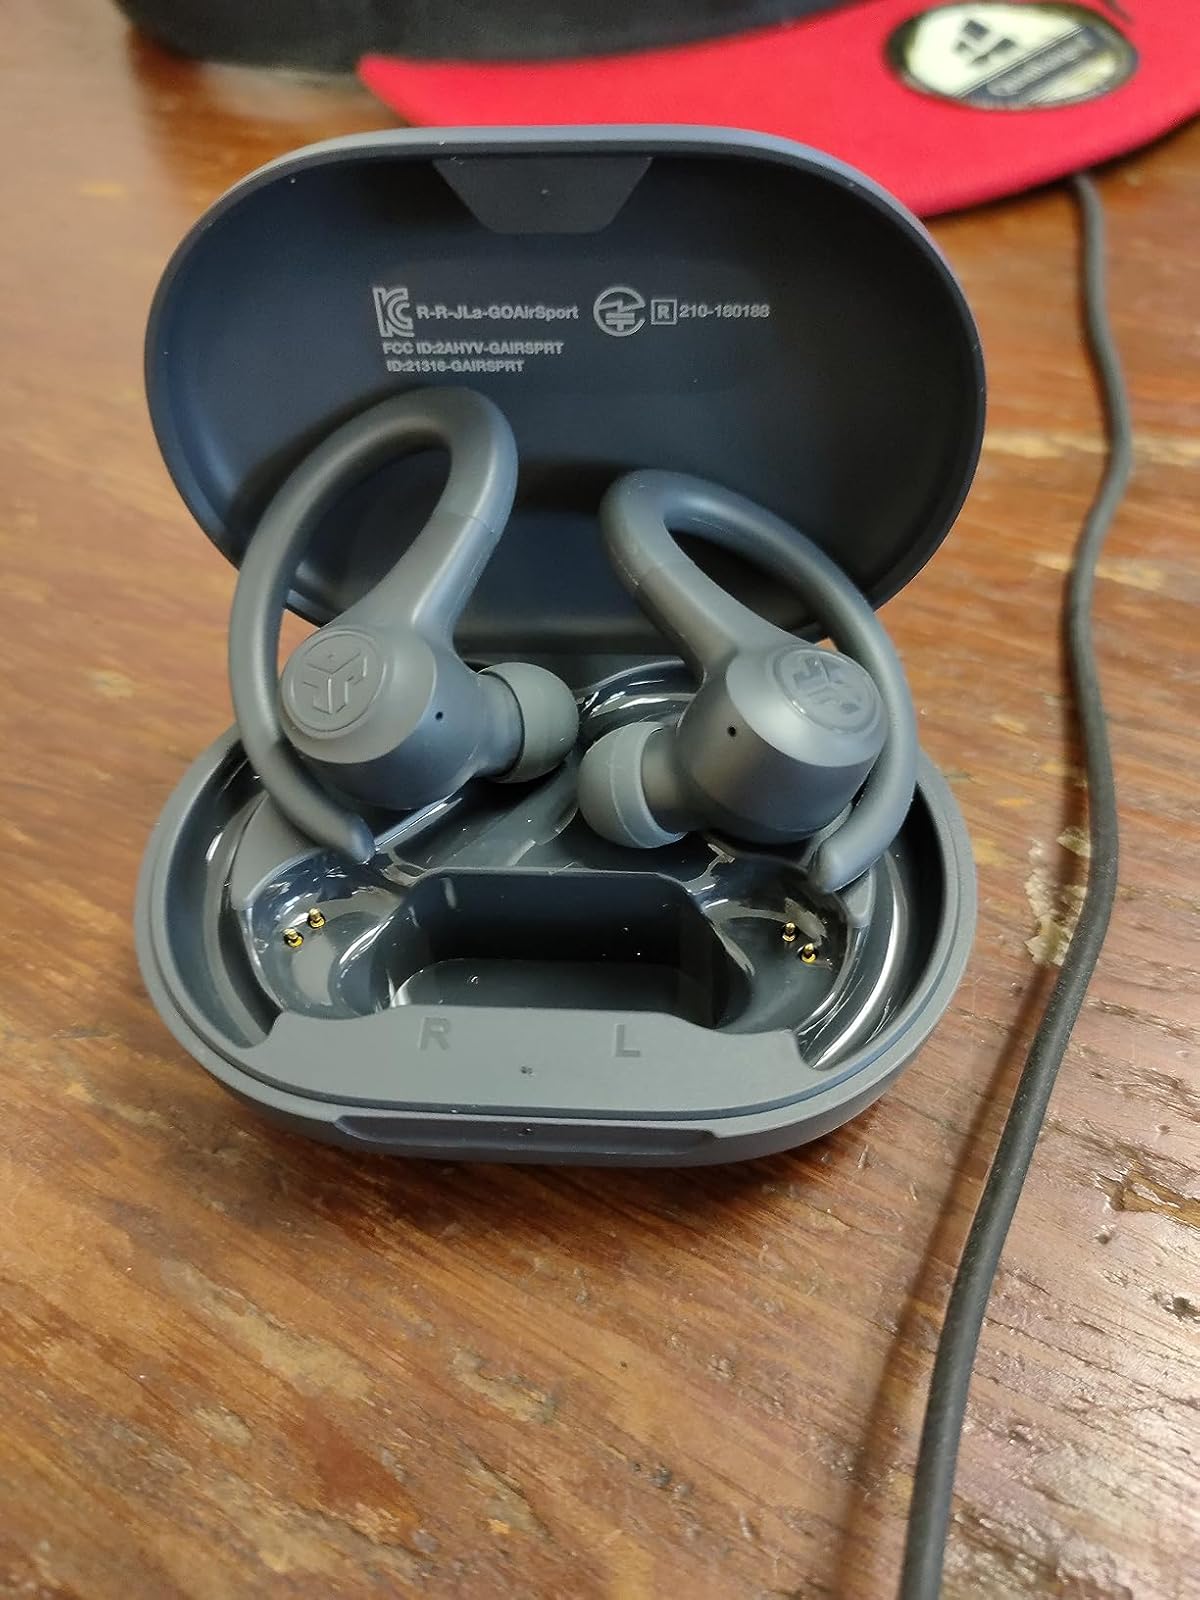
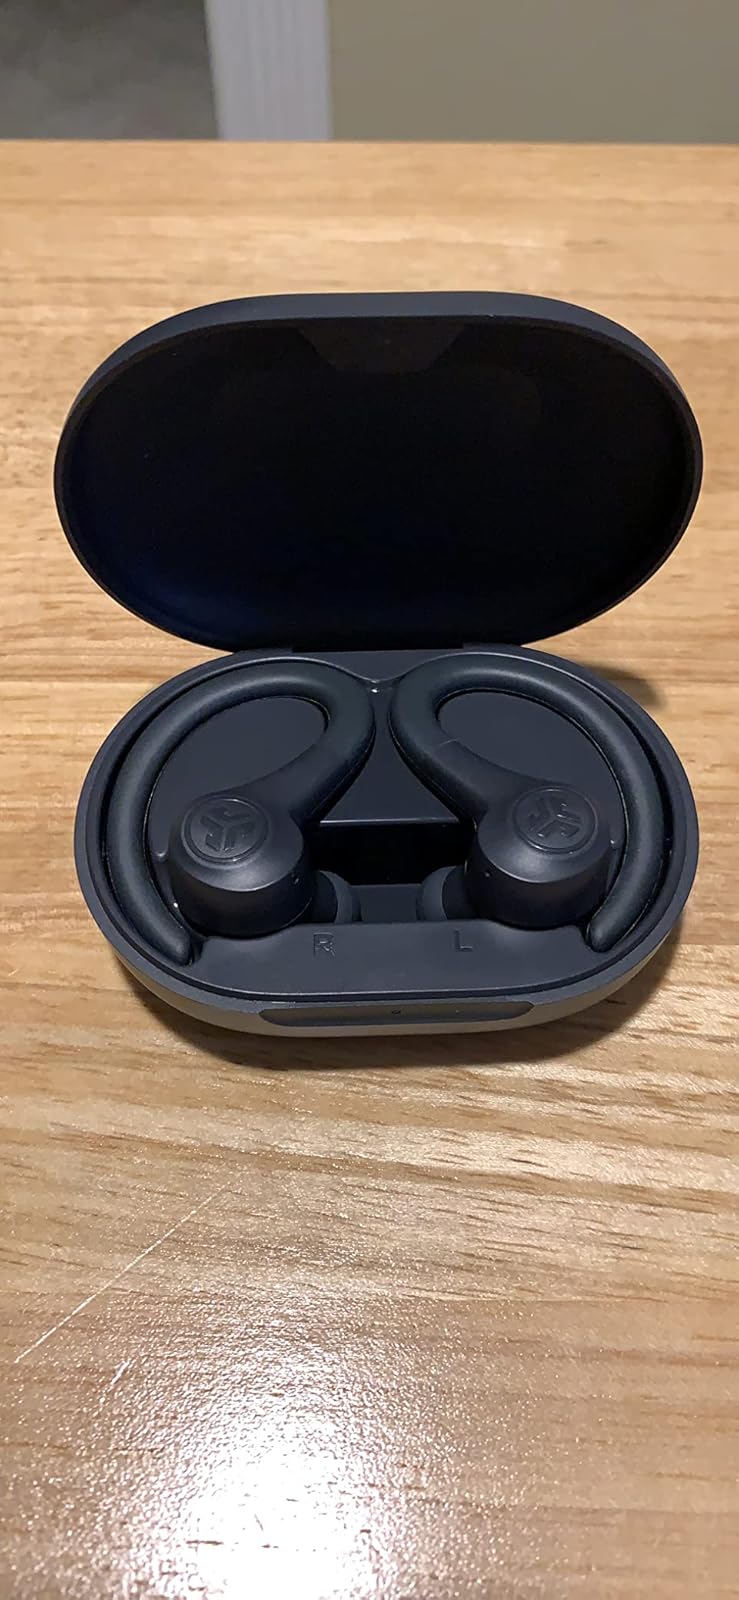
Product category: earbuds
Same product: yes